Church of Ireland

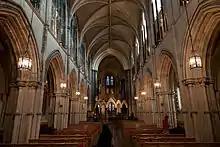
Interior of Christ Church Cathedral

Civil partnerships have been allowed since 2005. The church has no official position on civil unions. In 2008, "the Church of Ireland Pensions Board ha[d] confirmed that it will treat civil partners the same as spouses." The General Synod adopted the Pensions Board's policy in 2008. In 2011, a cleric in the Church of Ireland entered into a same-sex civil partnership with his bishop's permission. Assurances of sexual abstinence were not required from the cleric. In 2012, the church's Clergy Pension Fund continued to recognise that "the pension entitlement of a member's registered civil partner will be the same as that of a surviving spouse." Regarding cohabitation, the church said that "any view of cohabitation has to be the intention of the couple to lifelong loyalty and faithfulness within their relationship." In 2004, then Archbishop John Neill said that the "Church would support the extension of legal rights on issues such as tax, welfare benefits, inheritance and hospital visits to cohabiting couples, both same gender and others." The church recognises four general viewpoints within the denomination ranging from opposition to acceptance toward same-gender relationships.